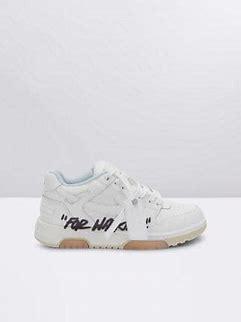
Brand: Off-White
Model: Off Out Of Office For Walking